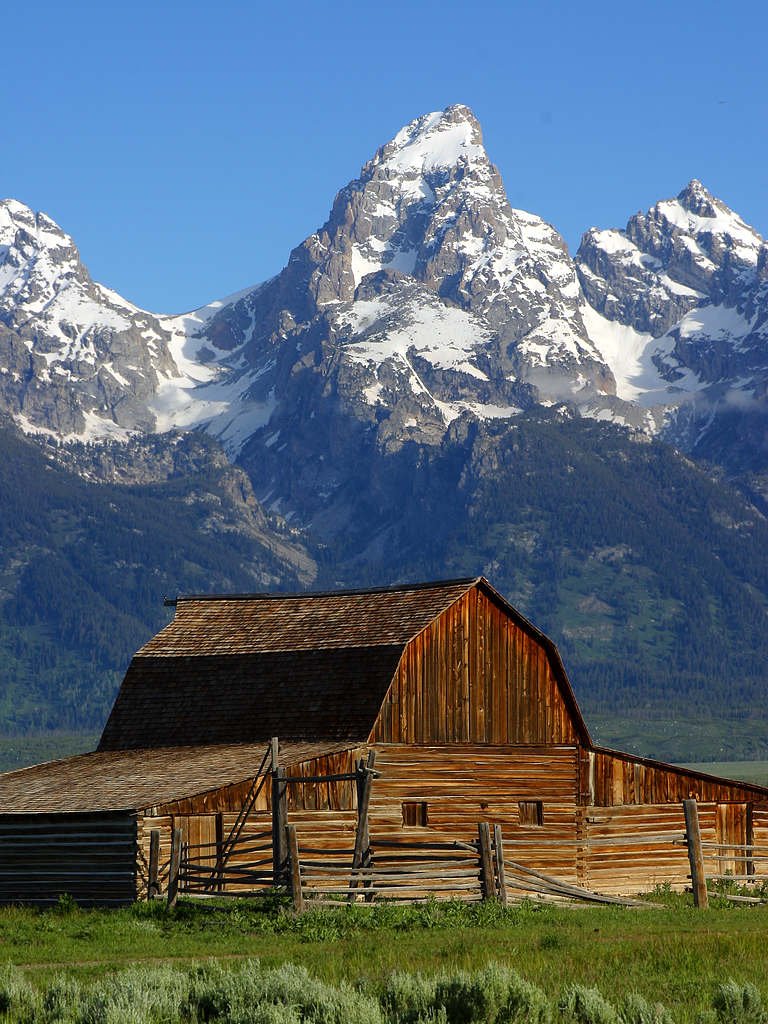
landscape, nature, wilderness, mountain, valley, mountain range, hut, usa, national park, mountains, alps, plateau, grand teton national park, wyoming, rural area, geographical feature, mountainous landforms, mormon row barn